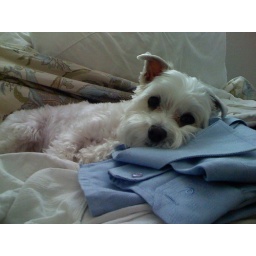
While I'm packing. Anila and Joe's dog, whom I was house sitting while they were partying in Puerto Rico.